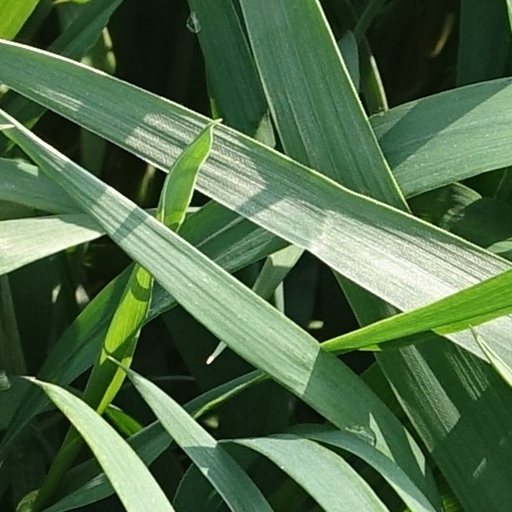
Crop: wheat